Operation Aerial

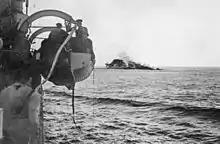

The evacuation from the southern ports on the Bay of Biscay was commanded by Admiral Sir Martin Dunbar-Nasmith, the Commander-in-Chief of Western Approaches Command based in Devonport. The evacuation was made more difficult by a lack of information from Brest, St Nazaire and Nantes. Brest is a port city in the Finistère département in Brittany in north-west France, where a sense of urgency was communicated by the Cabinet in London and the evacuation was conducted quickly, albeit with some confusion; guns and vehicles which could have been removed were destroyed needlessly. The Germans were known to be in Paris and advancing southwards, but information about German progress was inaccurate, mainly being rumour. The ships, including the "Arandora Star", "Strathaird" and "Otranto" rescued and personnel, mostly RAF ground crew from and the ships with room to spare were sent south to St Nazaire and the French wrecked the harbour facilities with assistance from the British demolition party. The French ships sailed and on 19 June the demolition party was removed aboard the destroyer .